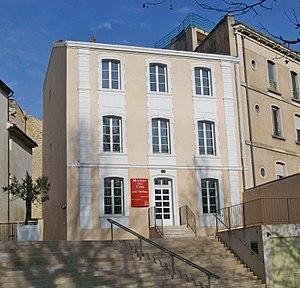
Maison du vins AOC Ventoux à Carpentras (84)
Carpentras est une commune française, située dans le département de Vaucluse, dont elle est une sous-préfecture, en région Provence-Alpes-Côte d'Azur.